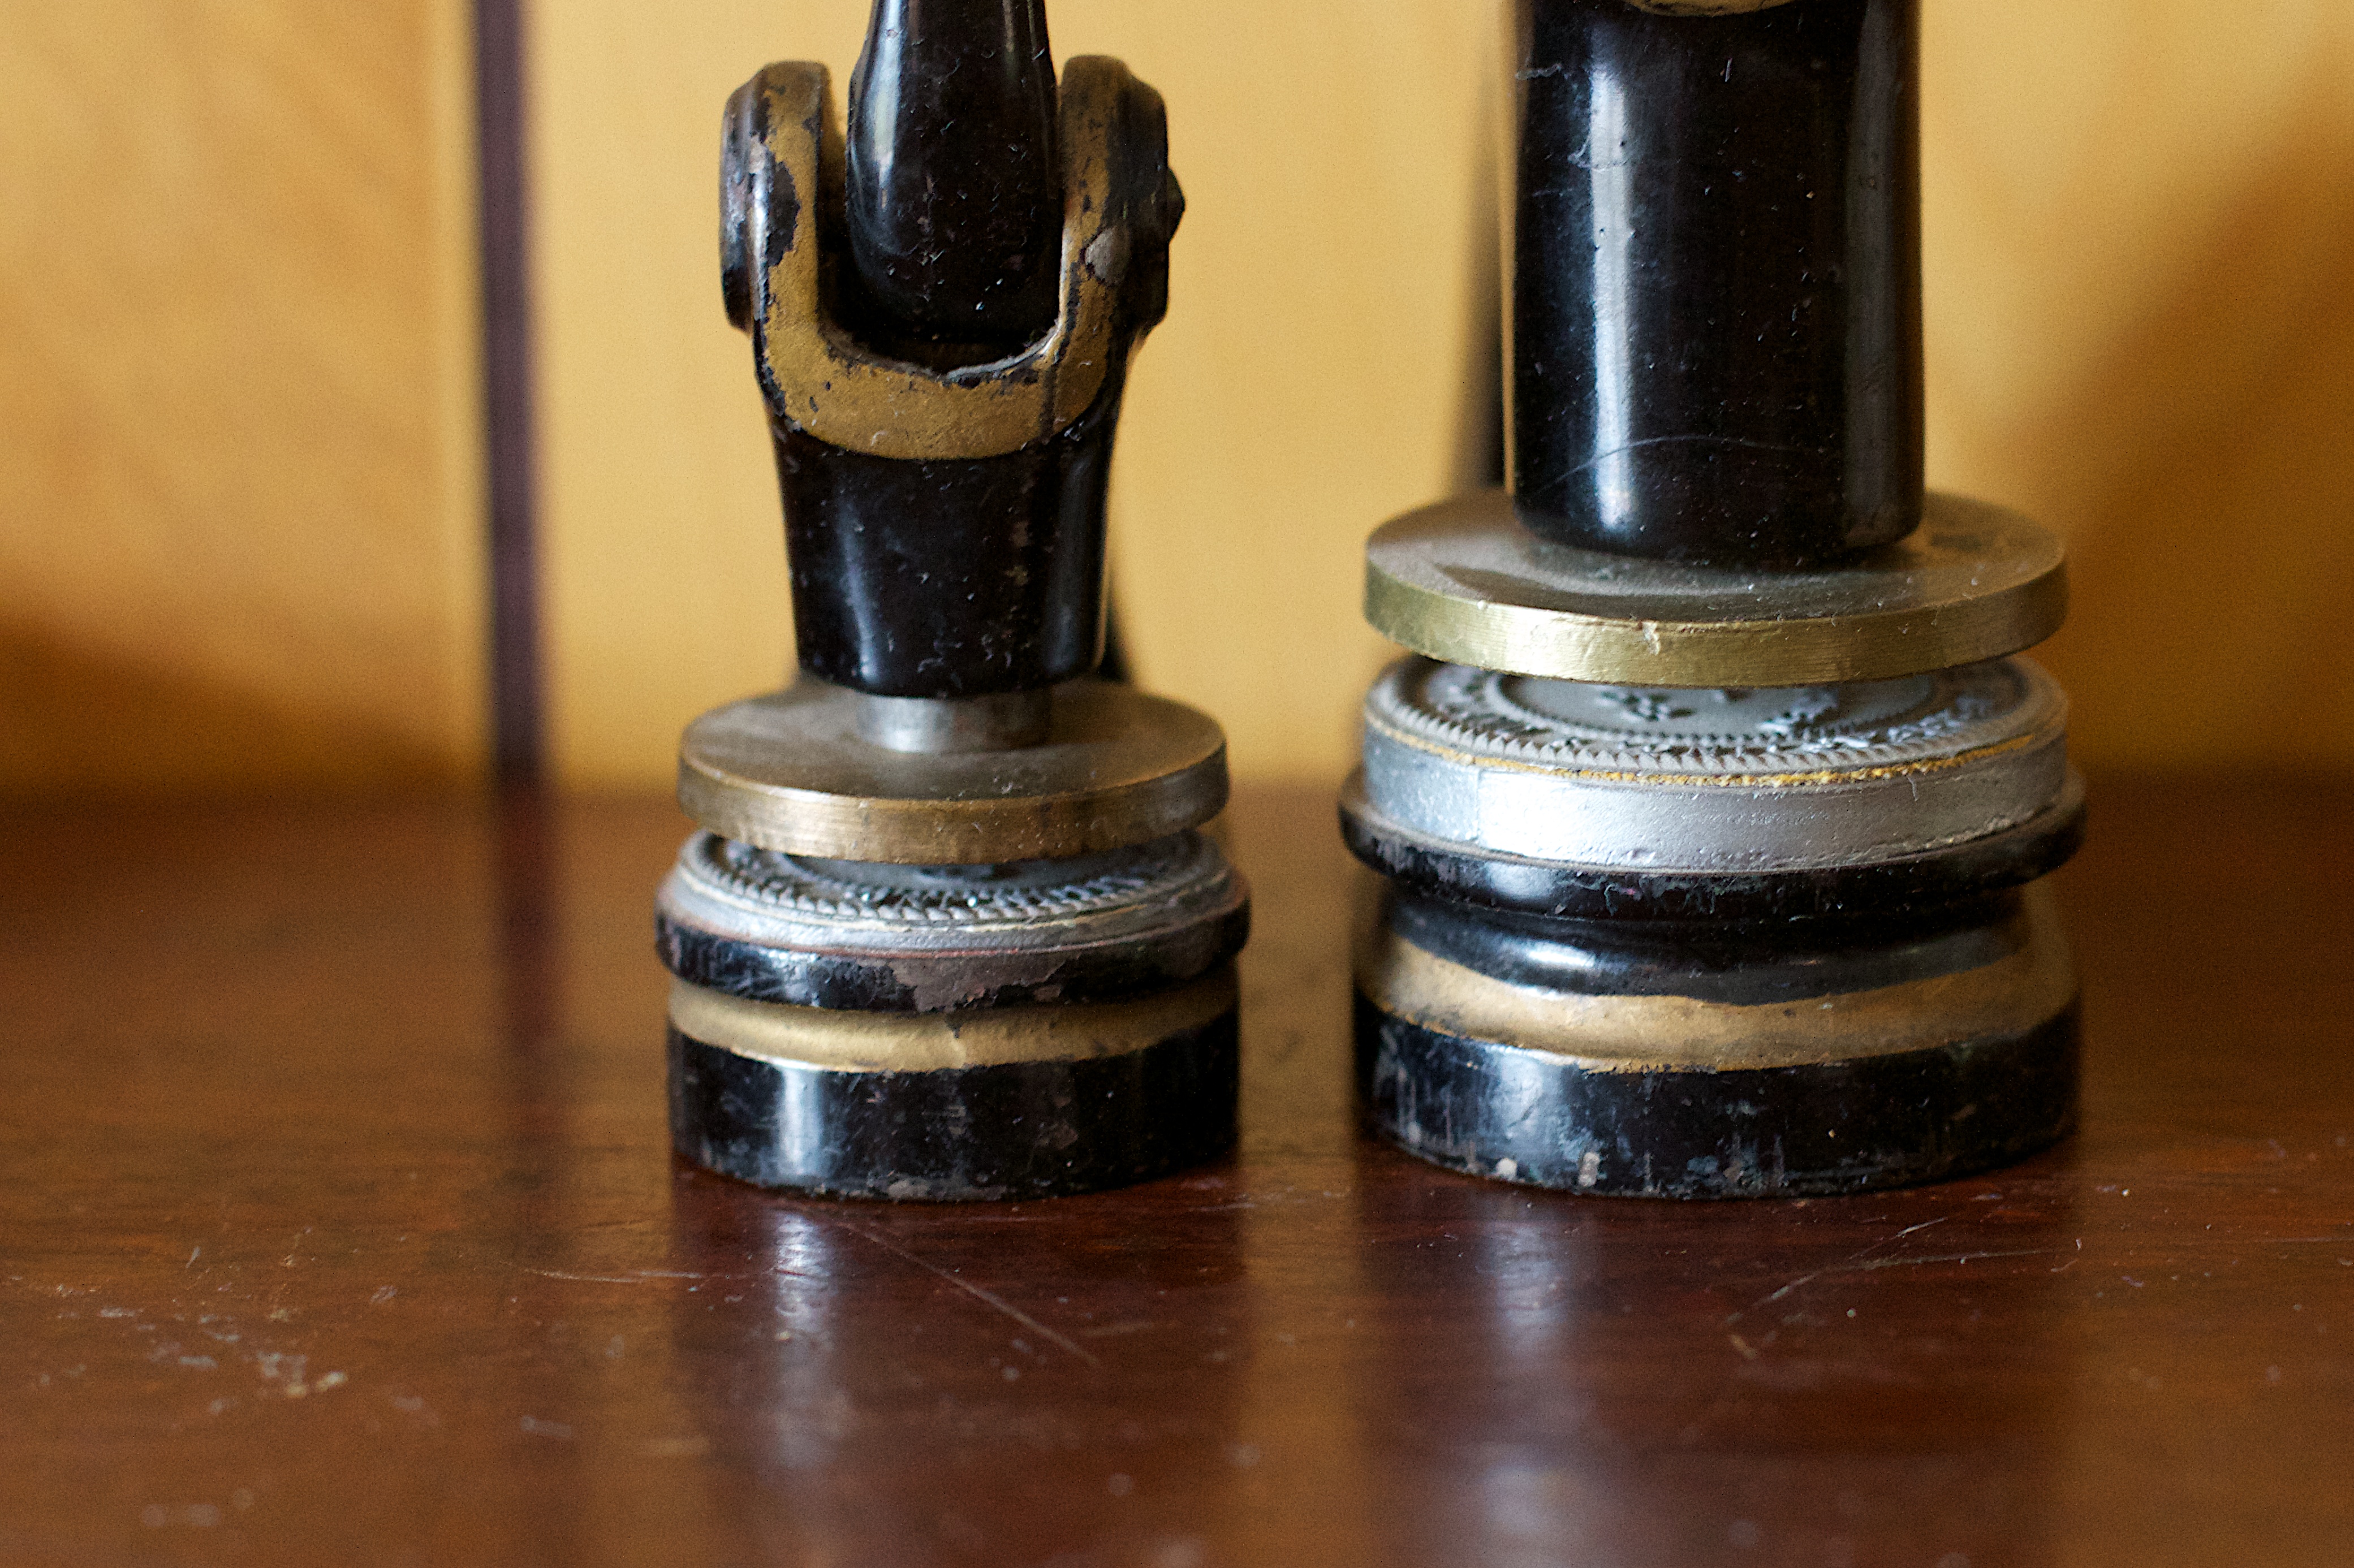
wheel